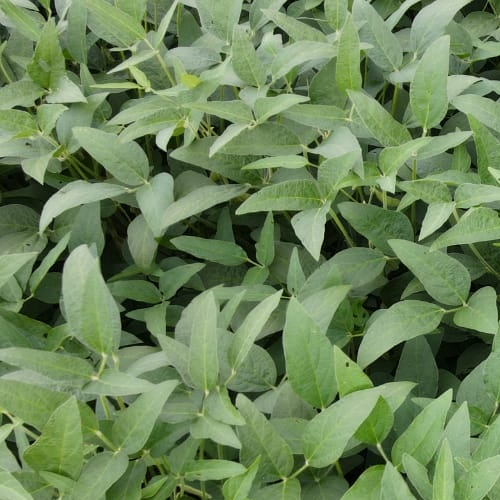
Label: Diabrotica_speciosa